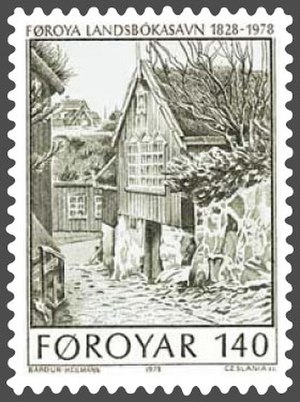
Færøernes Nationalbibliotek / Historie
Den gamle biblioteksbygning fra 1830
Færøernes Nationalbibliotek er beliggende i Thorshavn og er Færøernes nationalbibliotek, hvis hovedopgave er at samle, registrere, bevare og udbrede viden om litteratur vedrørende Færøerne. Nationalbiblioteket fungerer også som forskningsbibliotek og offentligt bibliotek.